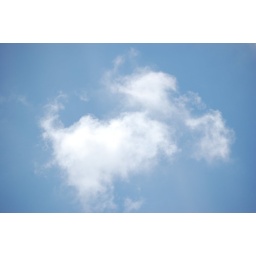
One cloud in the sky